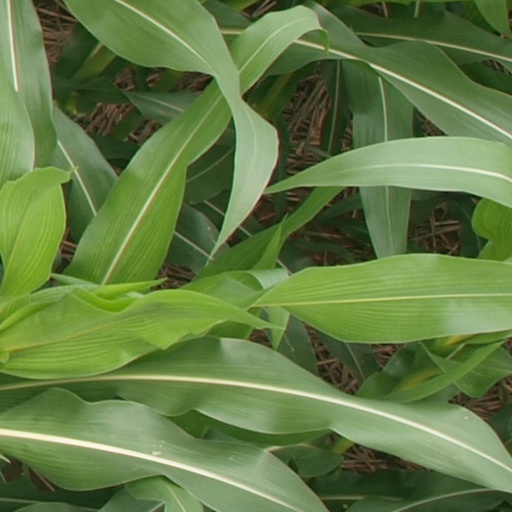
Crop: maize; corn